RENAMO insurgency (2013–2021)

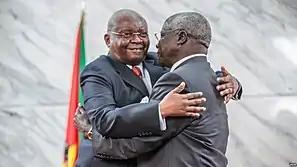
Afonso Dhlakama (right) ratifying the 2014 peace deal with Mozambique's President Armando Guebuza

The activity of RENAMO resurged in April 2013, when armed clashes broke out with a RENAMO attack on a police station in Muxungue.